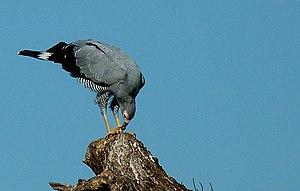
Gymnogène de Madagascar